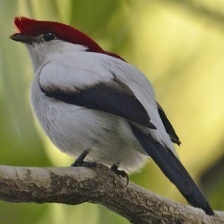
Species: ARARIPE MANAKIN
Scientific name: ANTILOPHIA BOKERMANNI